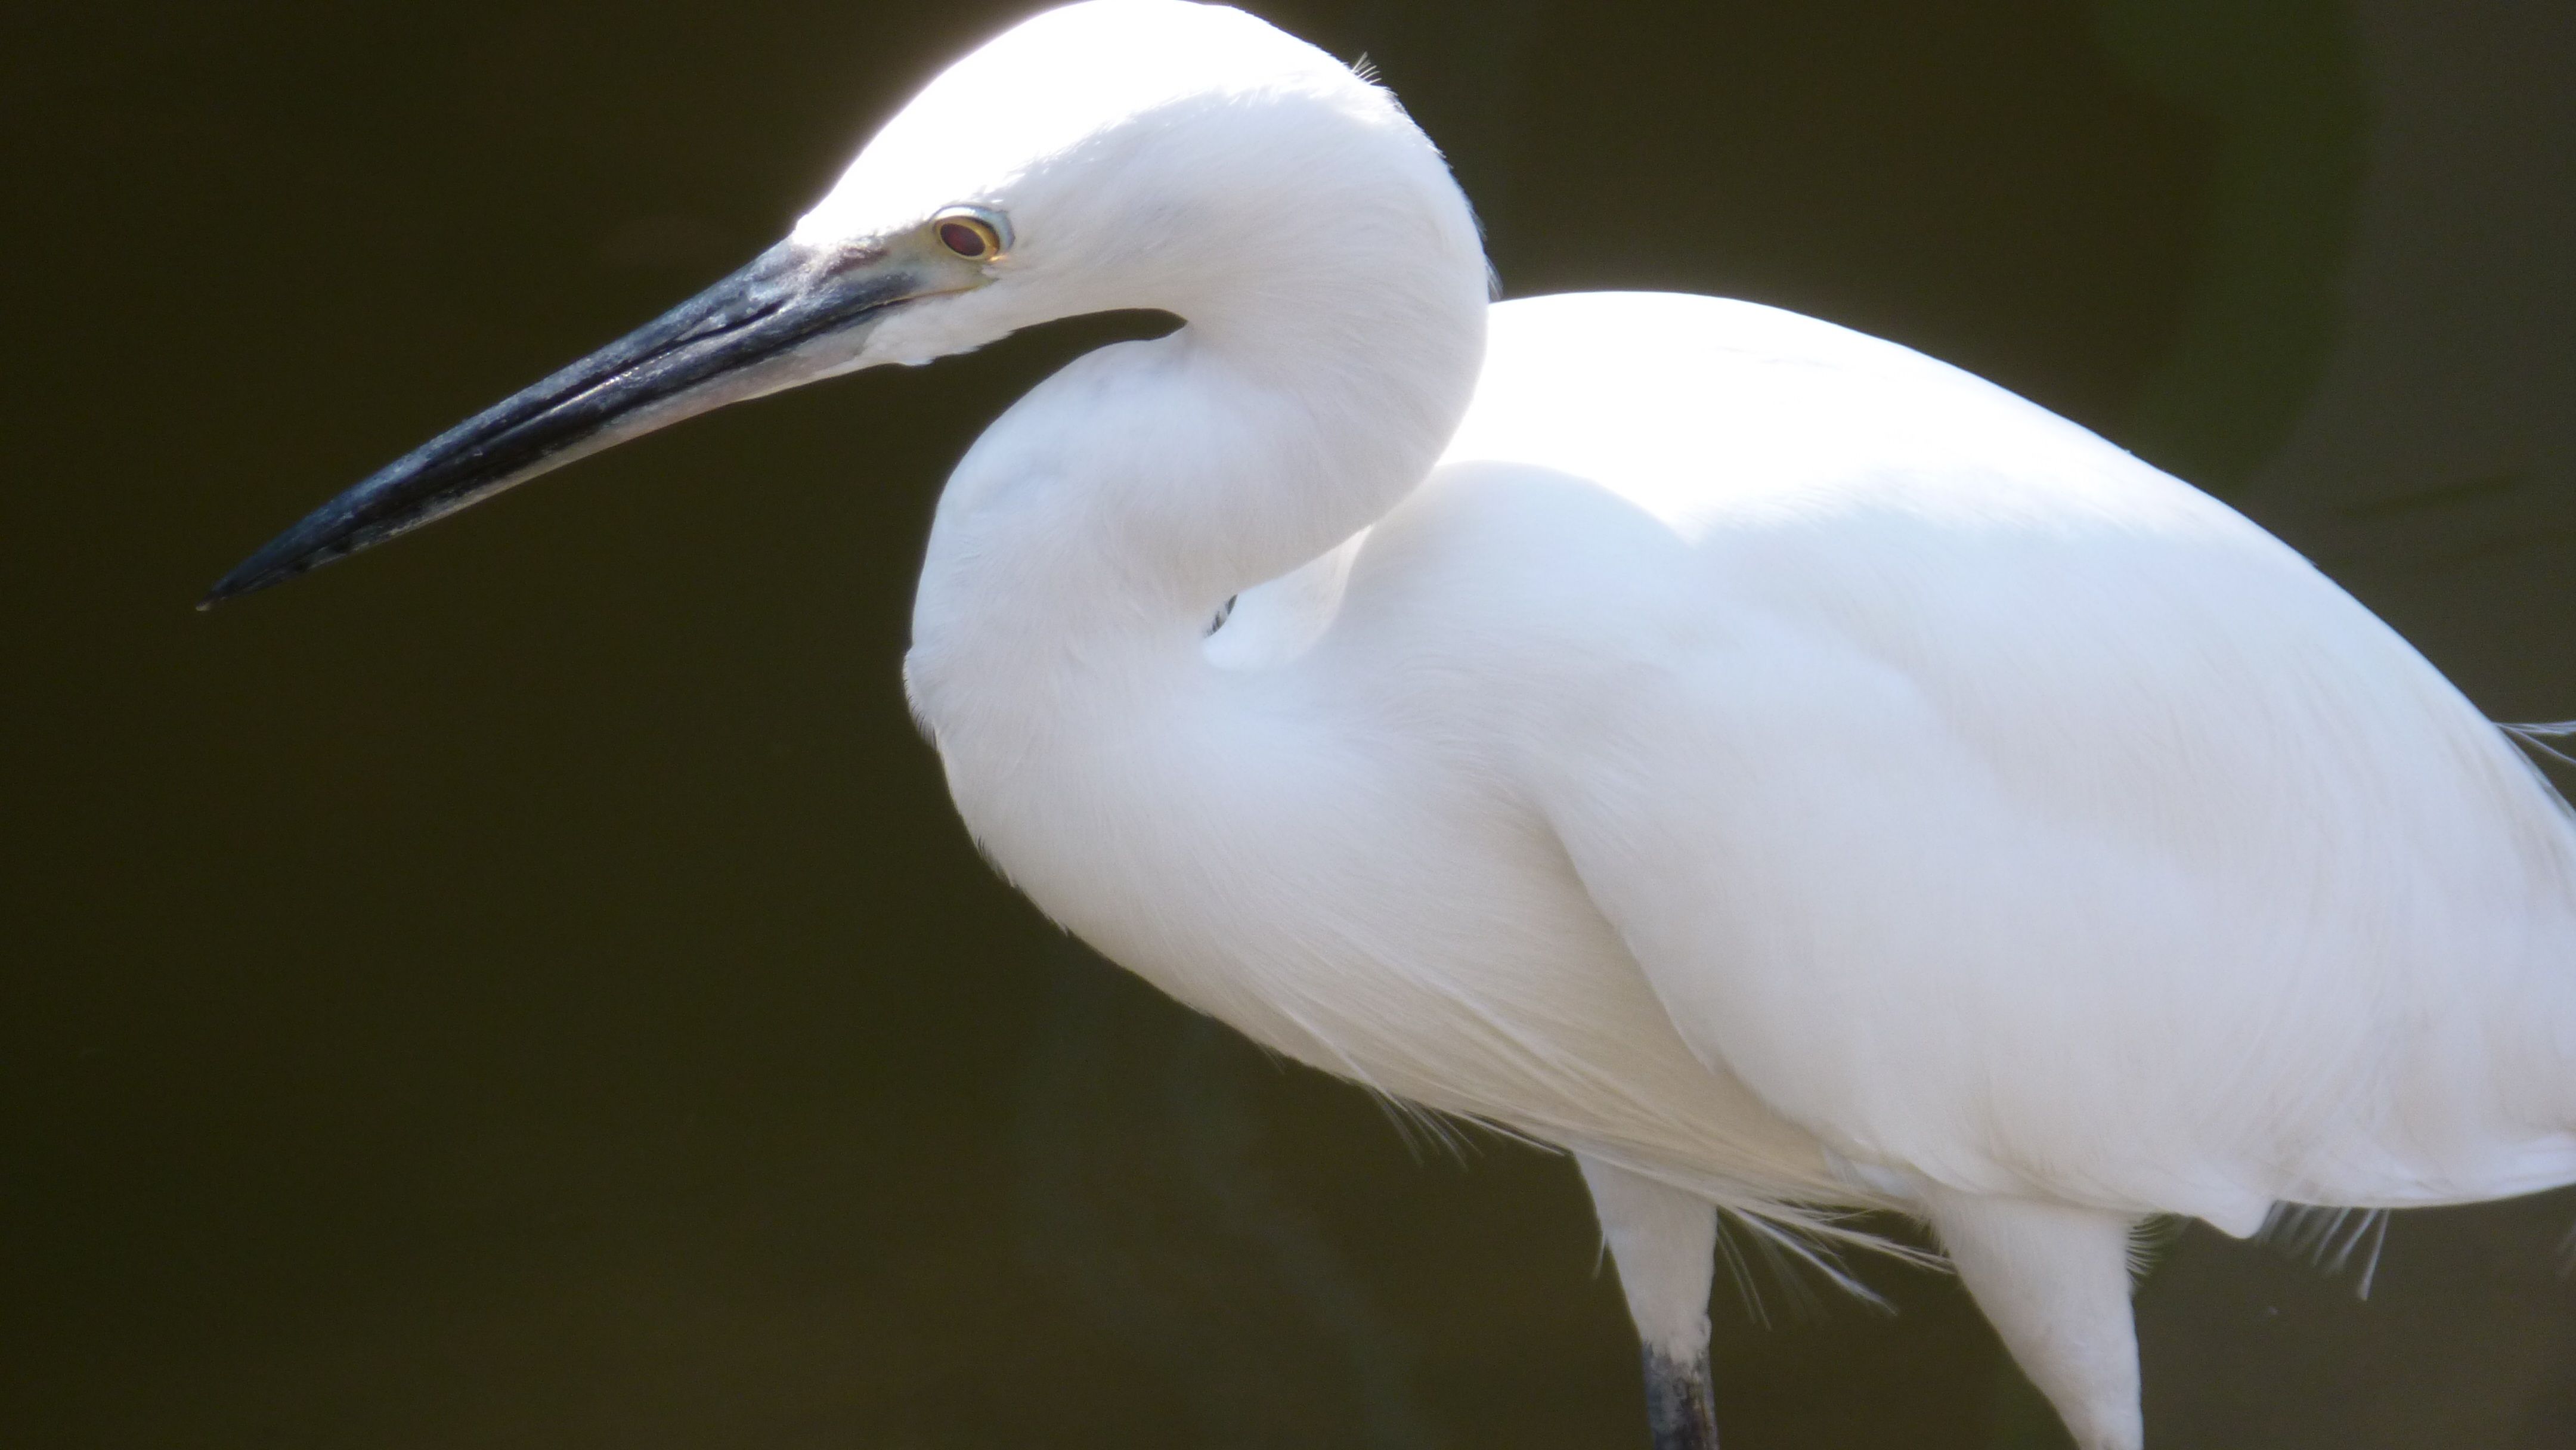
bird, wing, white, wildlife, beak, asia, fauna, thailand, close up, vertebrate, egret, heron, pelecaniformes, great egret, hua hin